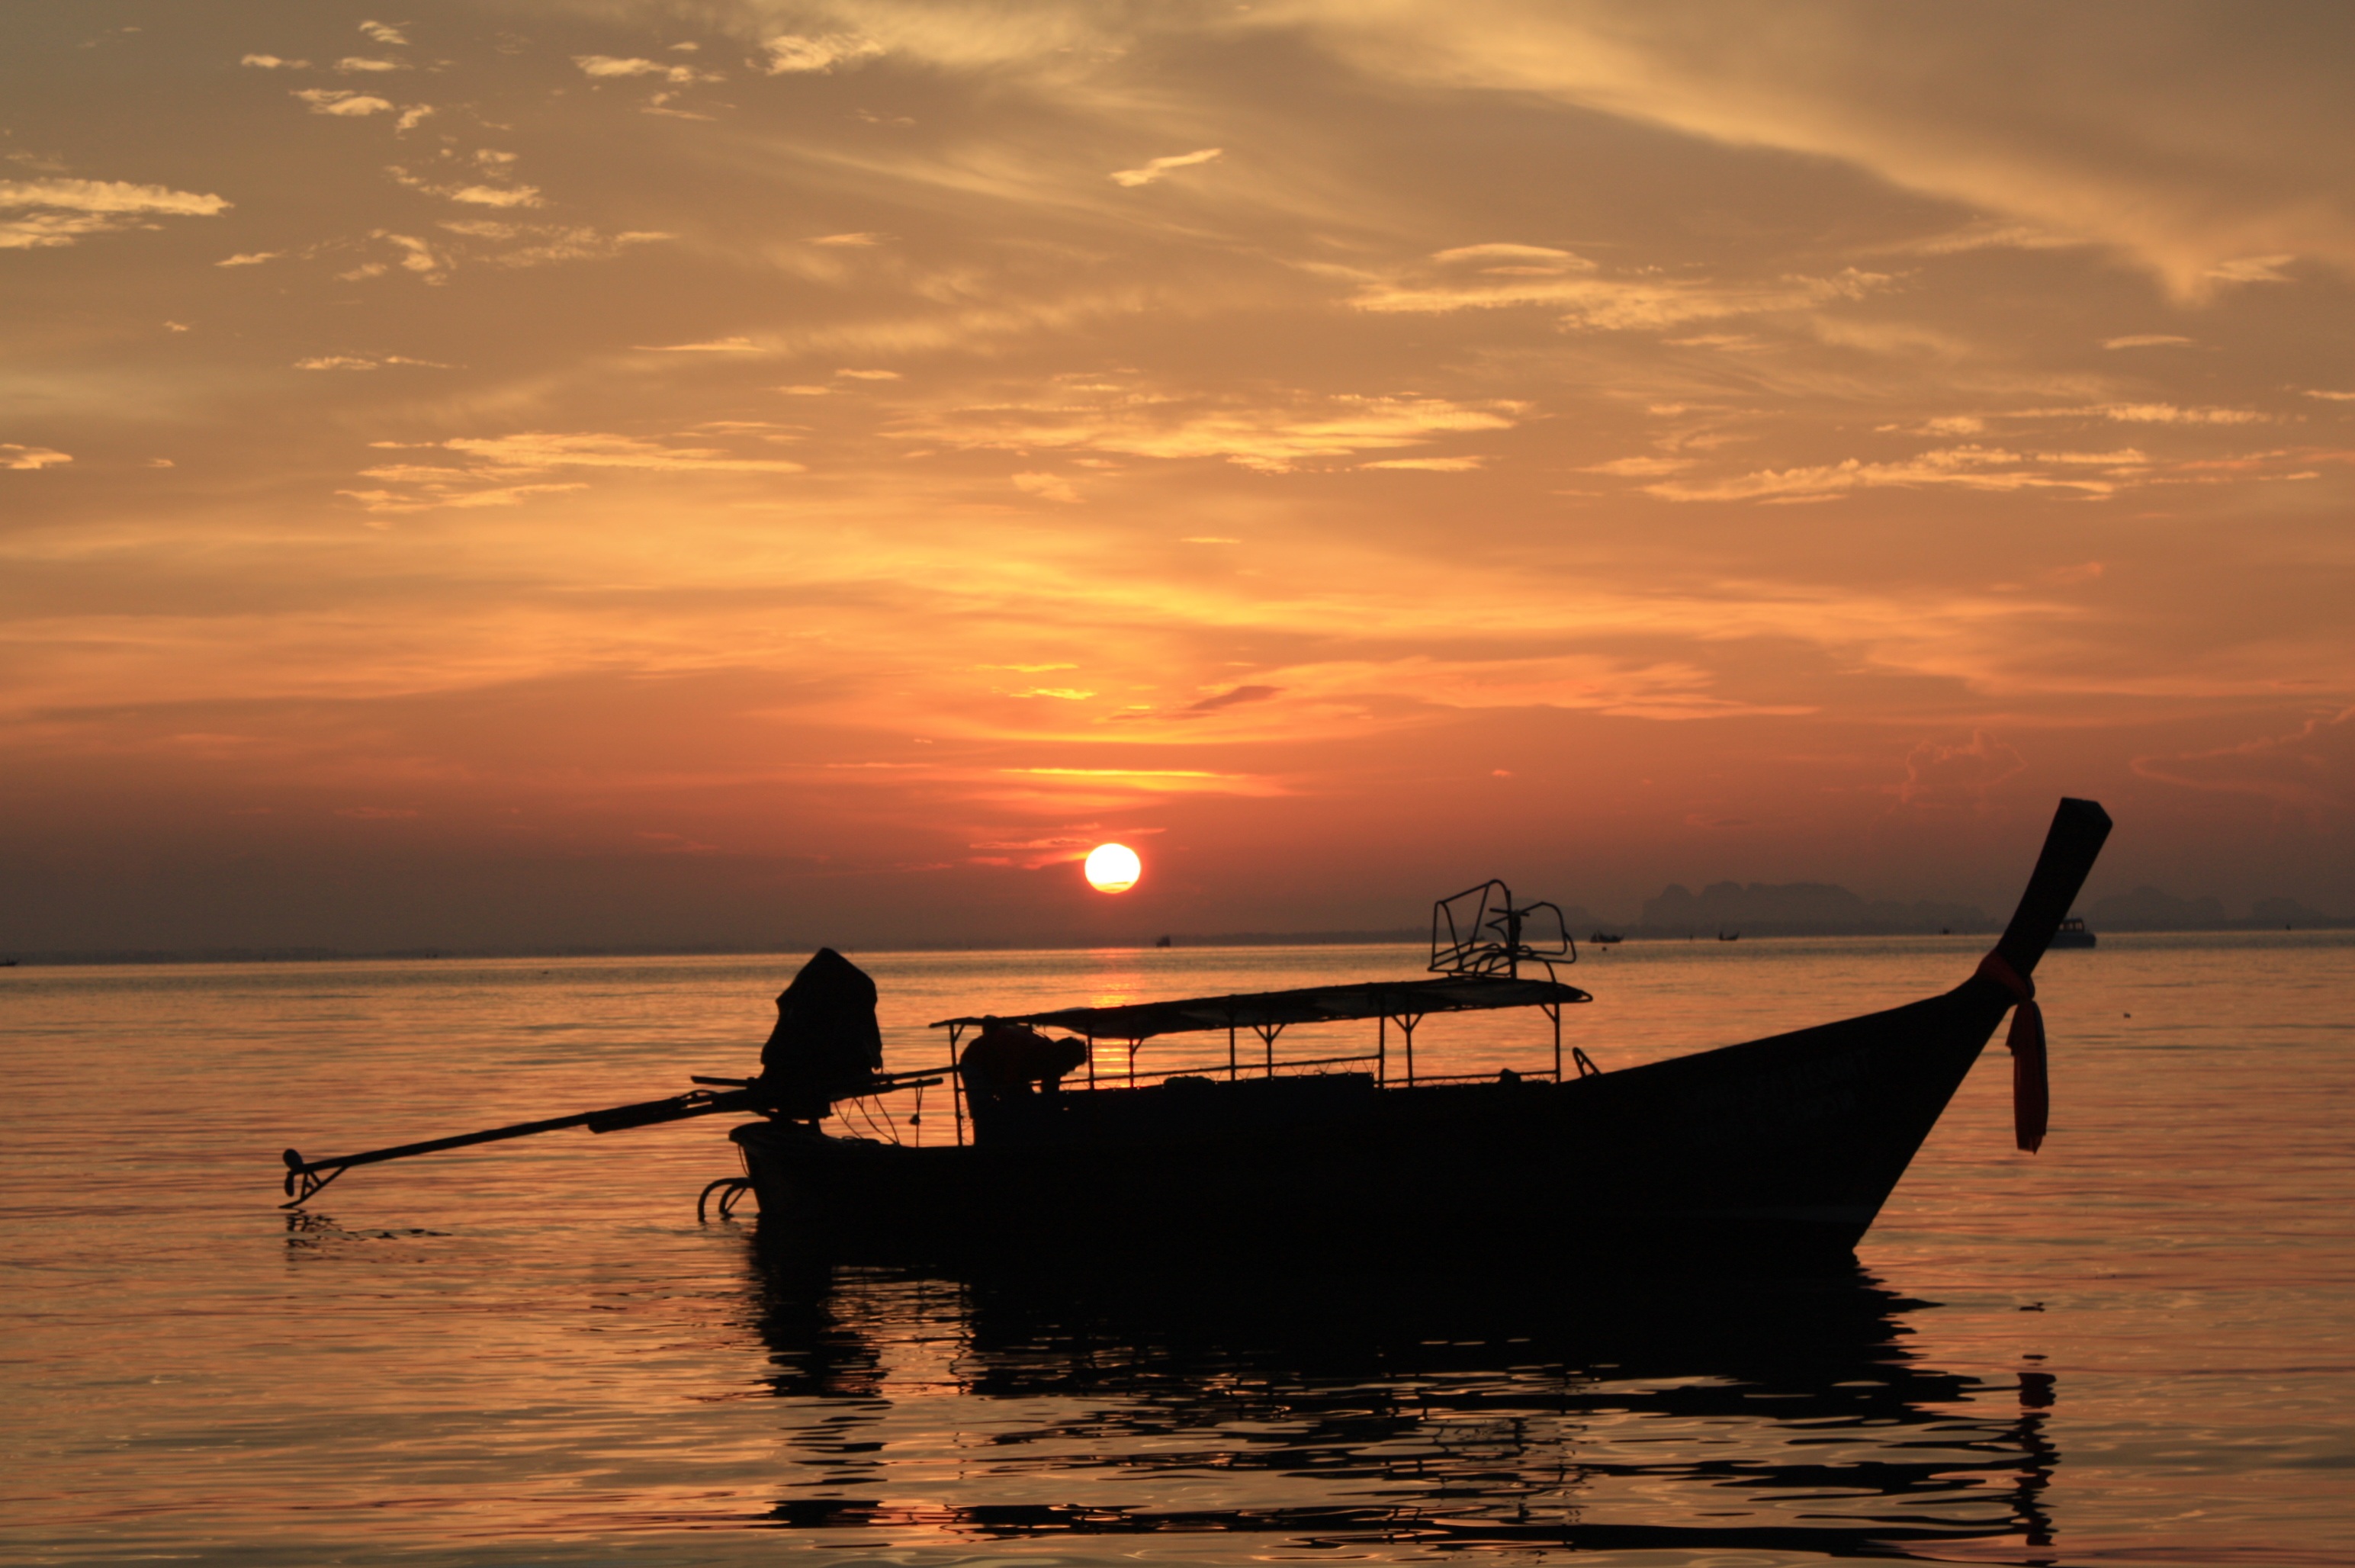
beach, sea, nature, sand, horizon, cloud, sunrise, sunset, boat, morning, dawn, vacation, travel, dusk, evening, reflection, vehicle, paradise, tropical, bay, island, tourism, thailand, resort, watercraft, thai, andaman, krabi, afterglow, phuket, longtail, watercraft rowing